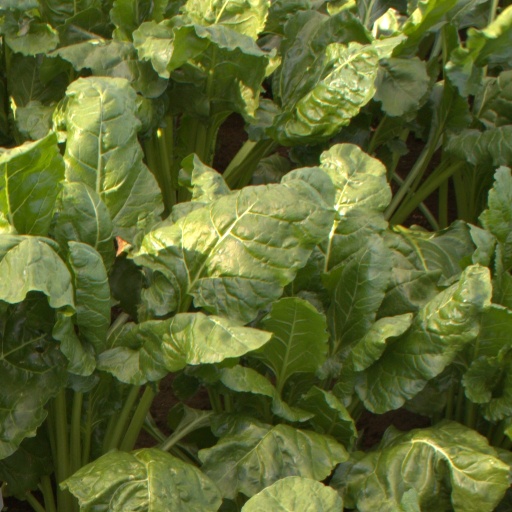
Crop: sugar beet